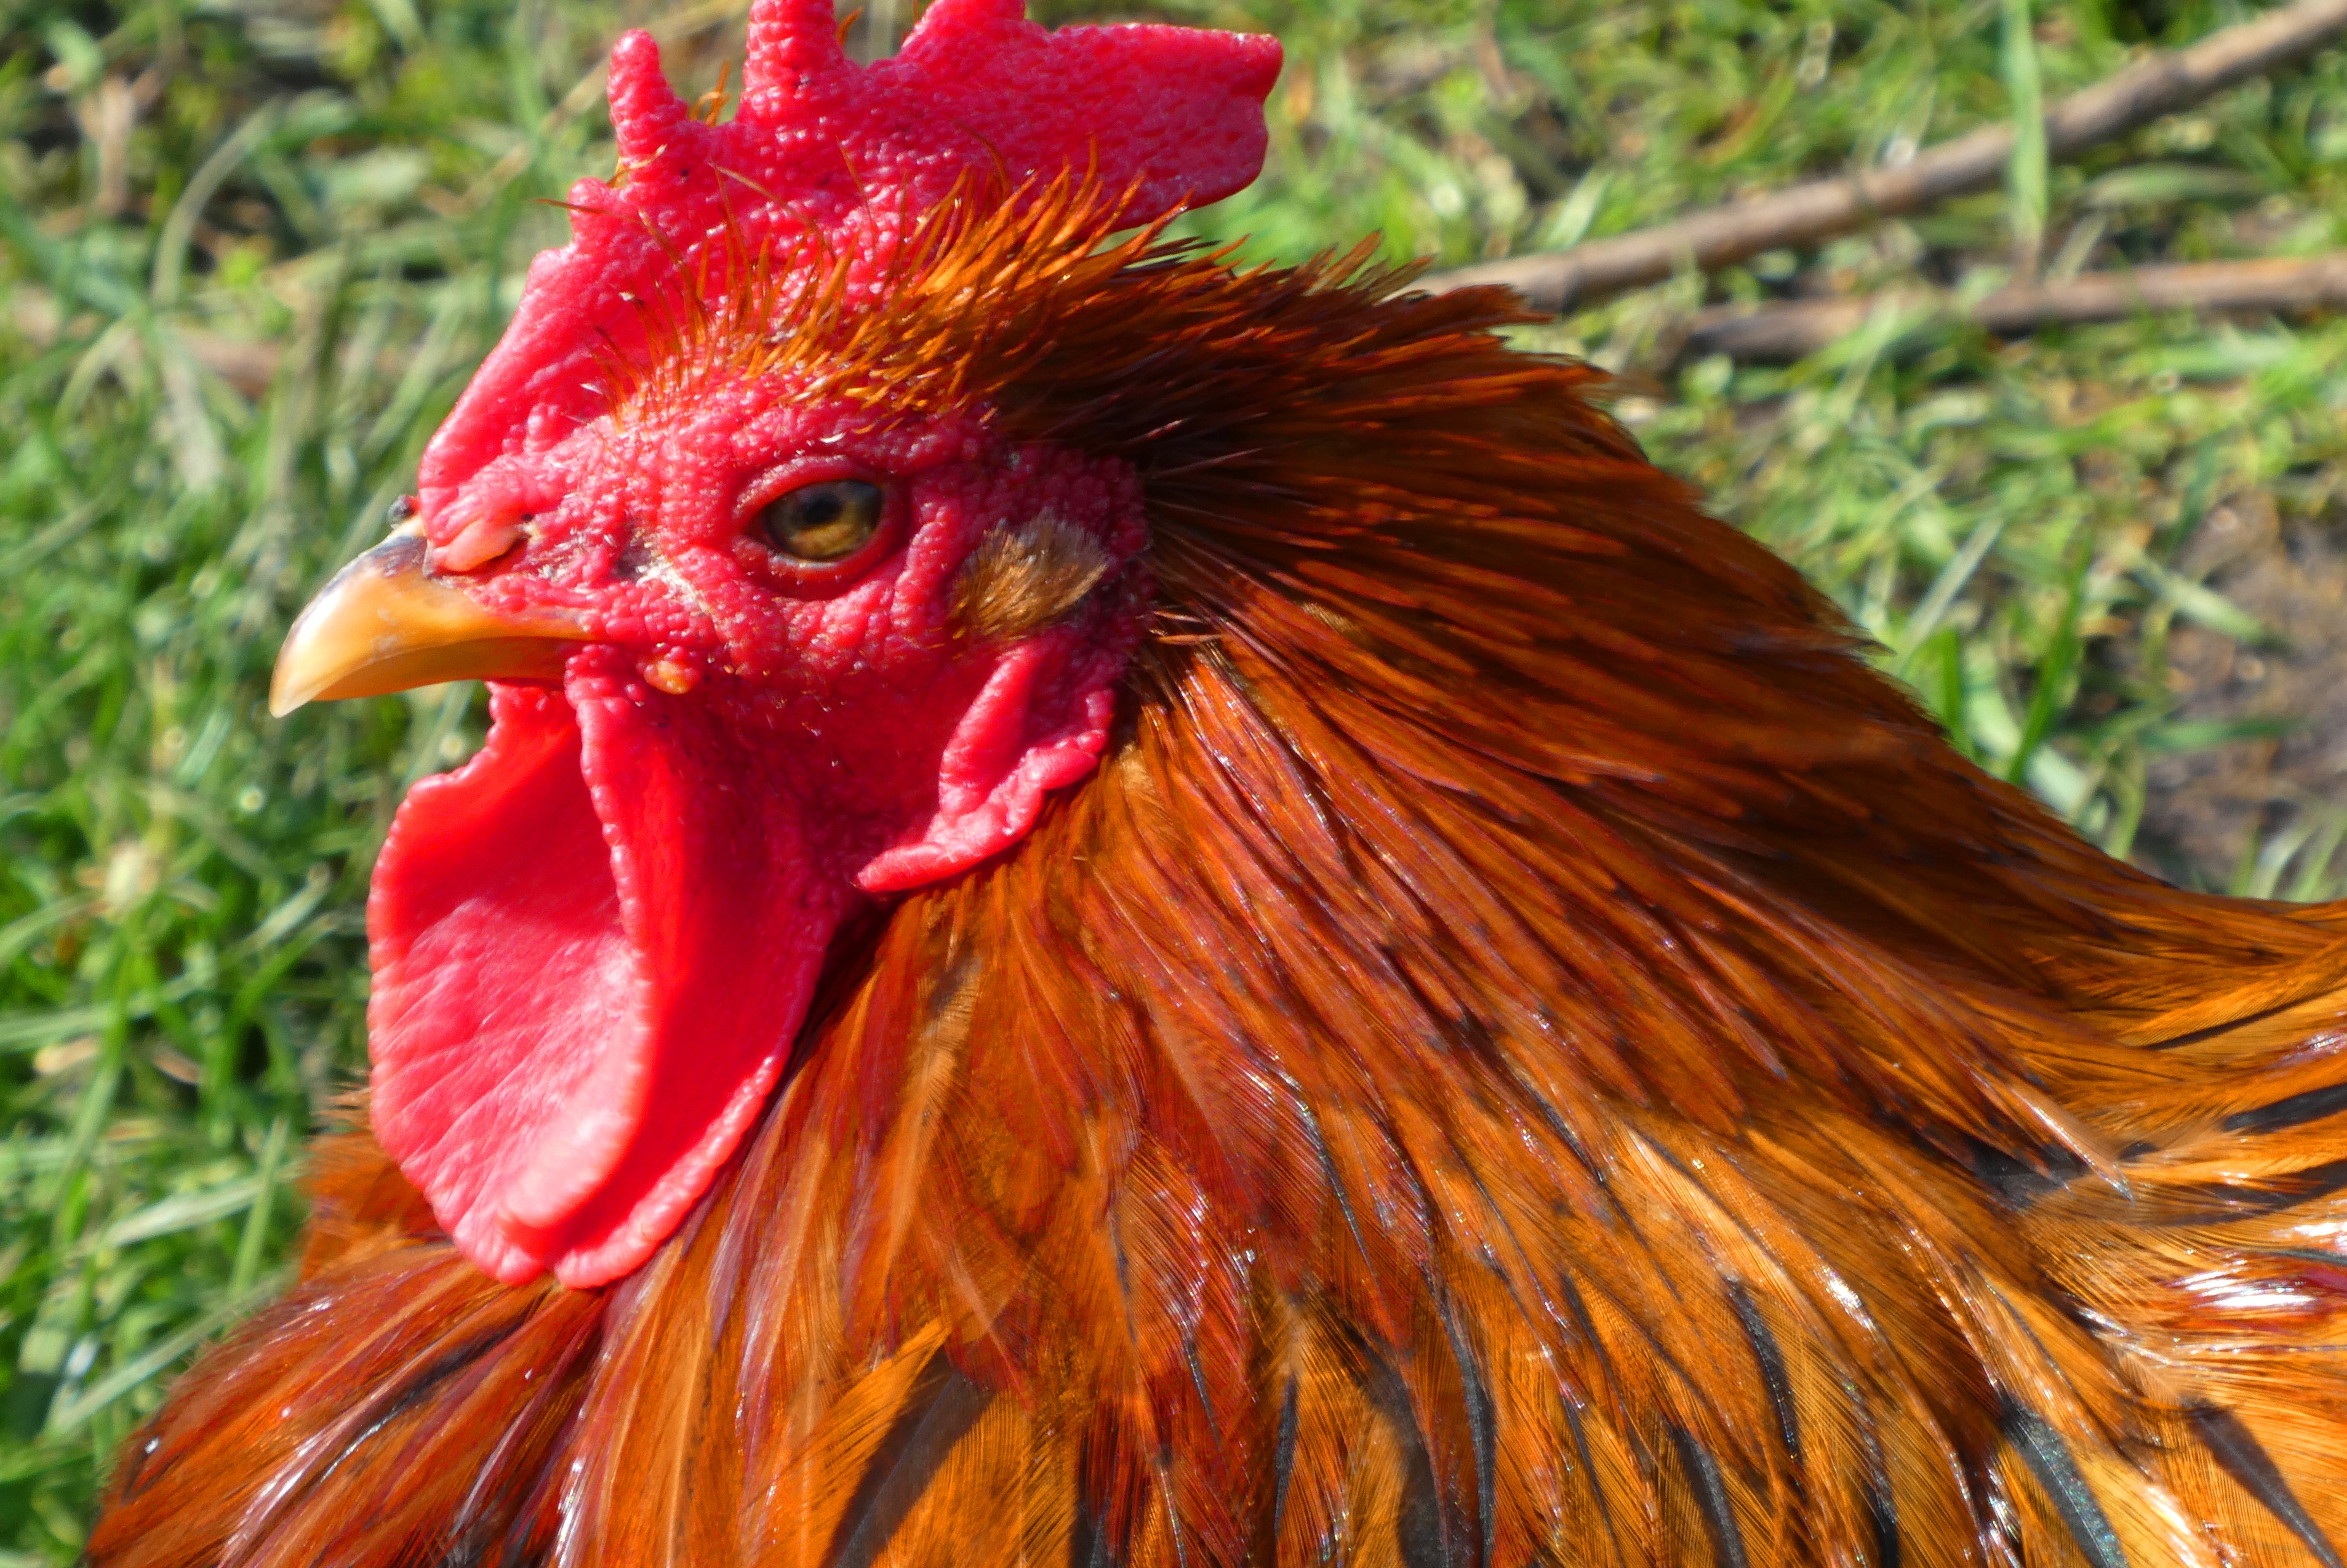
chicken, feathers, comb, poultry, animal, farm, outside, spring, bird, vertebrate, rooster, beak, fowl, galliformes, livestock, feather, phasianidae, liver